Sue Ellen Bernal

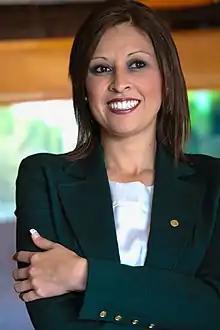

Sue Ellen Bernal Bolnik (born 25 September 1982) is a Mexican politician affiliated with the Institutional Revolutionary Party (PRI).